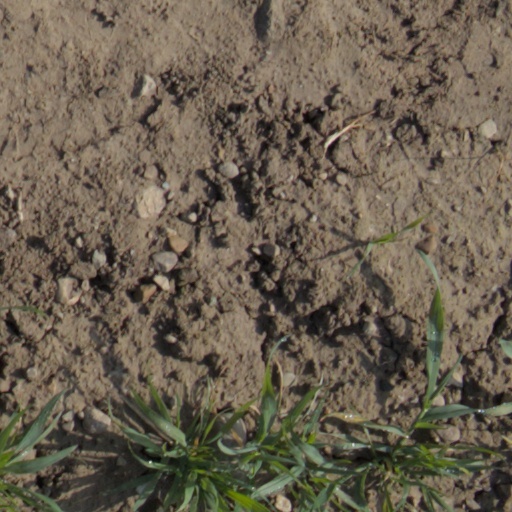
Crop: wheat